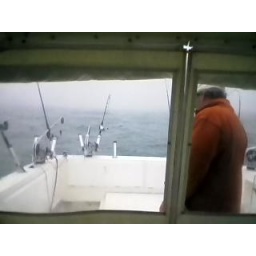
fishn kenosha 4-24-10 2-5 foot waves. 12 fish in the boat